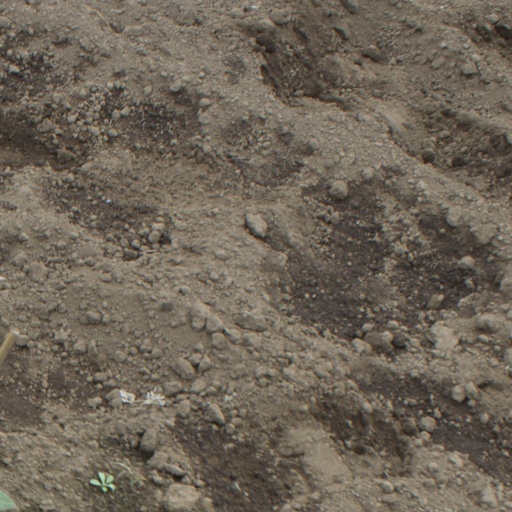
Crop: soybean